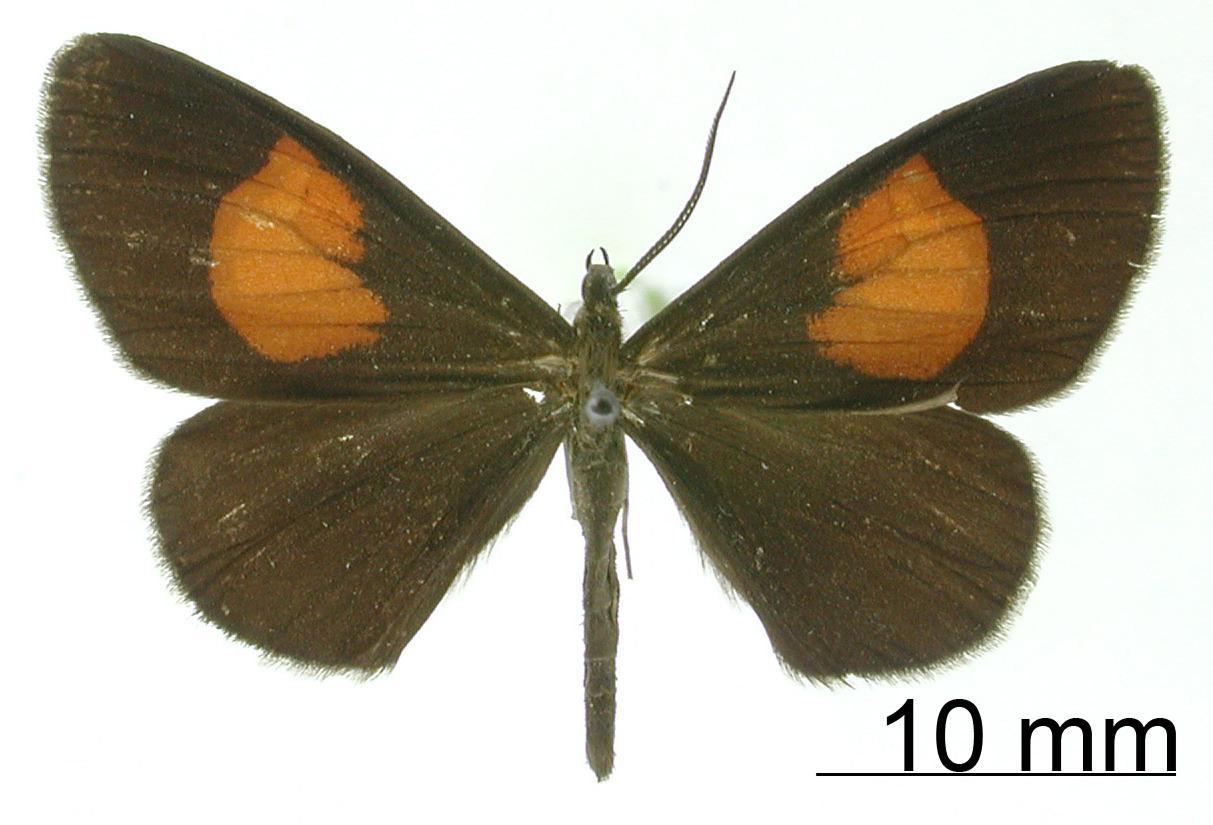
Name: Sangala subobscura
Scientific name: Sangala subobscura Thierry-Mieg, 1910
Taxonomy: Animalia, Arthropoda, Insecta, Lepidoptera, Geometridae, Ennominae
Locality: Yungas de la Paz, Bolivia, Bolivia